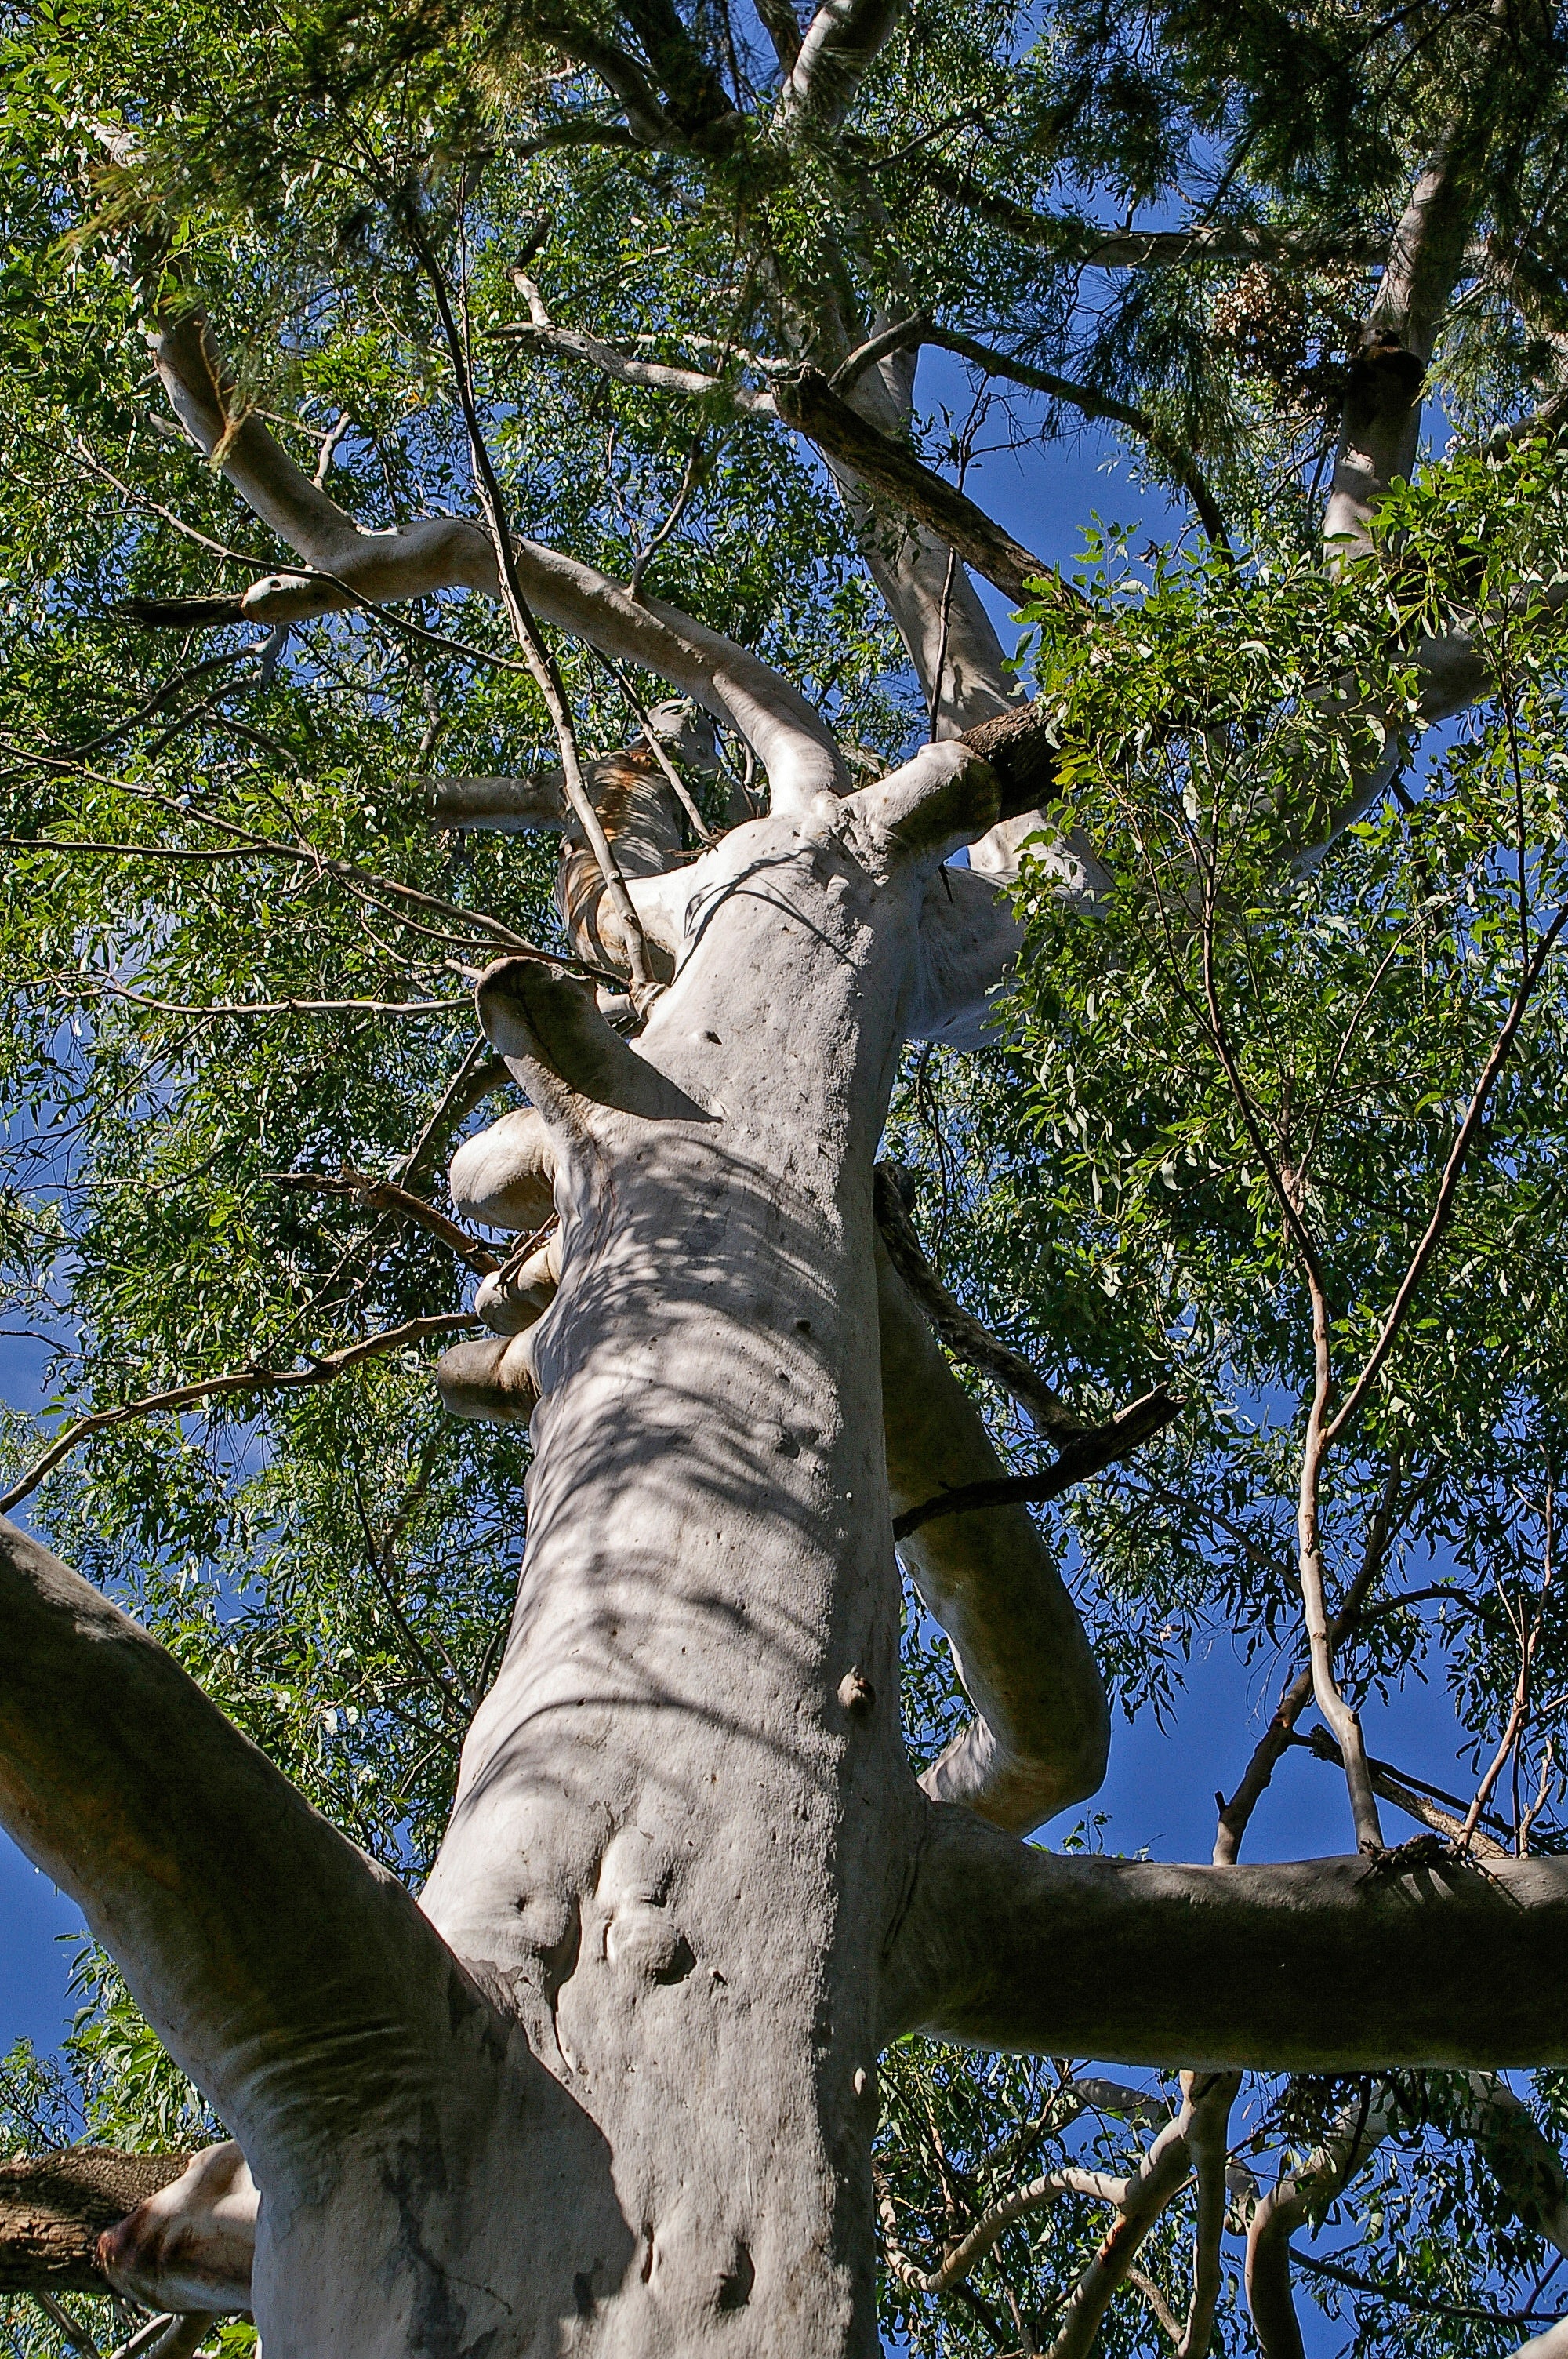
tree, nature, forest, branch, plant, leaf, flower, trunk, green, birch, autumn, botany, garden, flora, australia, native, eucalyptus, grey, tall, deciduous, woodland, queensland, flowering plant, gum tree, woody plant, land plant, grandis